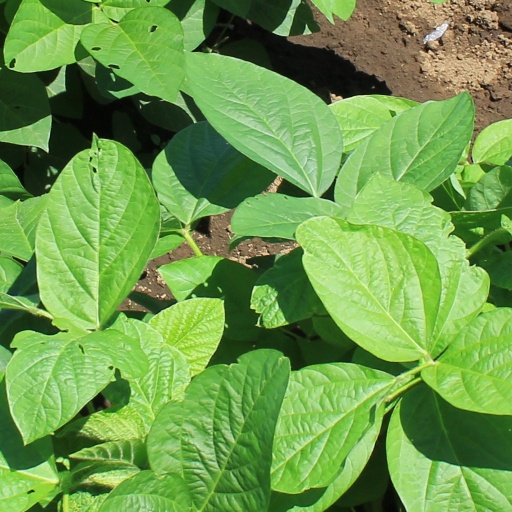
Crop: soybean